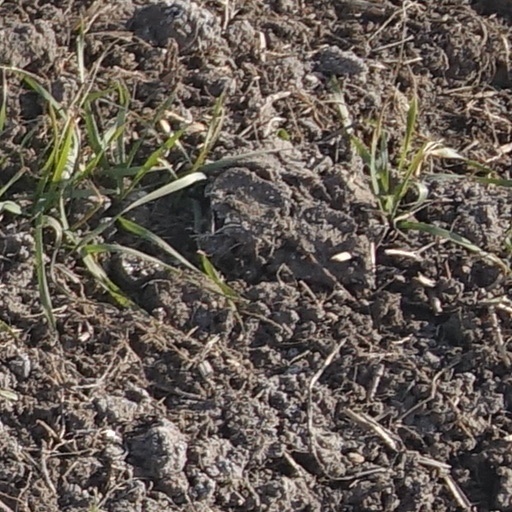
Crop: wheat